Two Hands to Mouth

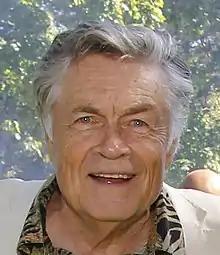
Art Hindle in 2014

Sarah Jurgens was enthusiastic about playing Anya, "a woman so secure in her sexuality and power", as well as working with a Russian accent. During Rachel Skarsten's audition for the part of Leah, she was impressed by DeCarlo's passion:As I was auditioning, Michael stopped me and then stepped in to take over from the reader to run through the lines with me himself ... He pushed me to go much further in my interpretation, and I thought to myself, "This is someone I really want to work with." Thankfully, he felt the same way.According to DeCarlo, Art Hindle had some real insight into his character because of "a previous life in the world of business": "He's an excellent actor. He's handsome and charming and has the intensity to reveal the darkness that lurks within that character."